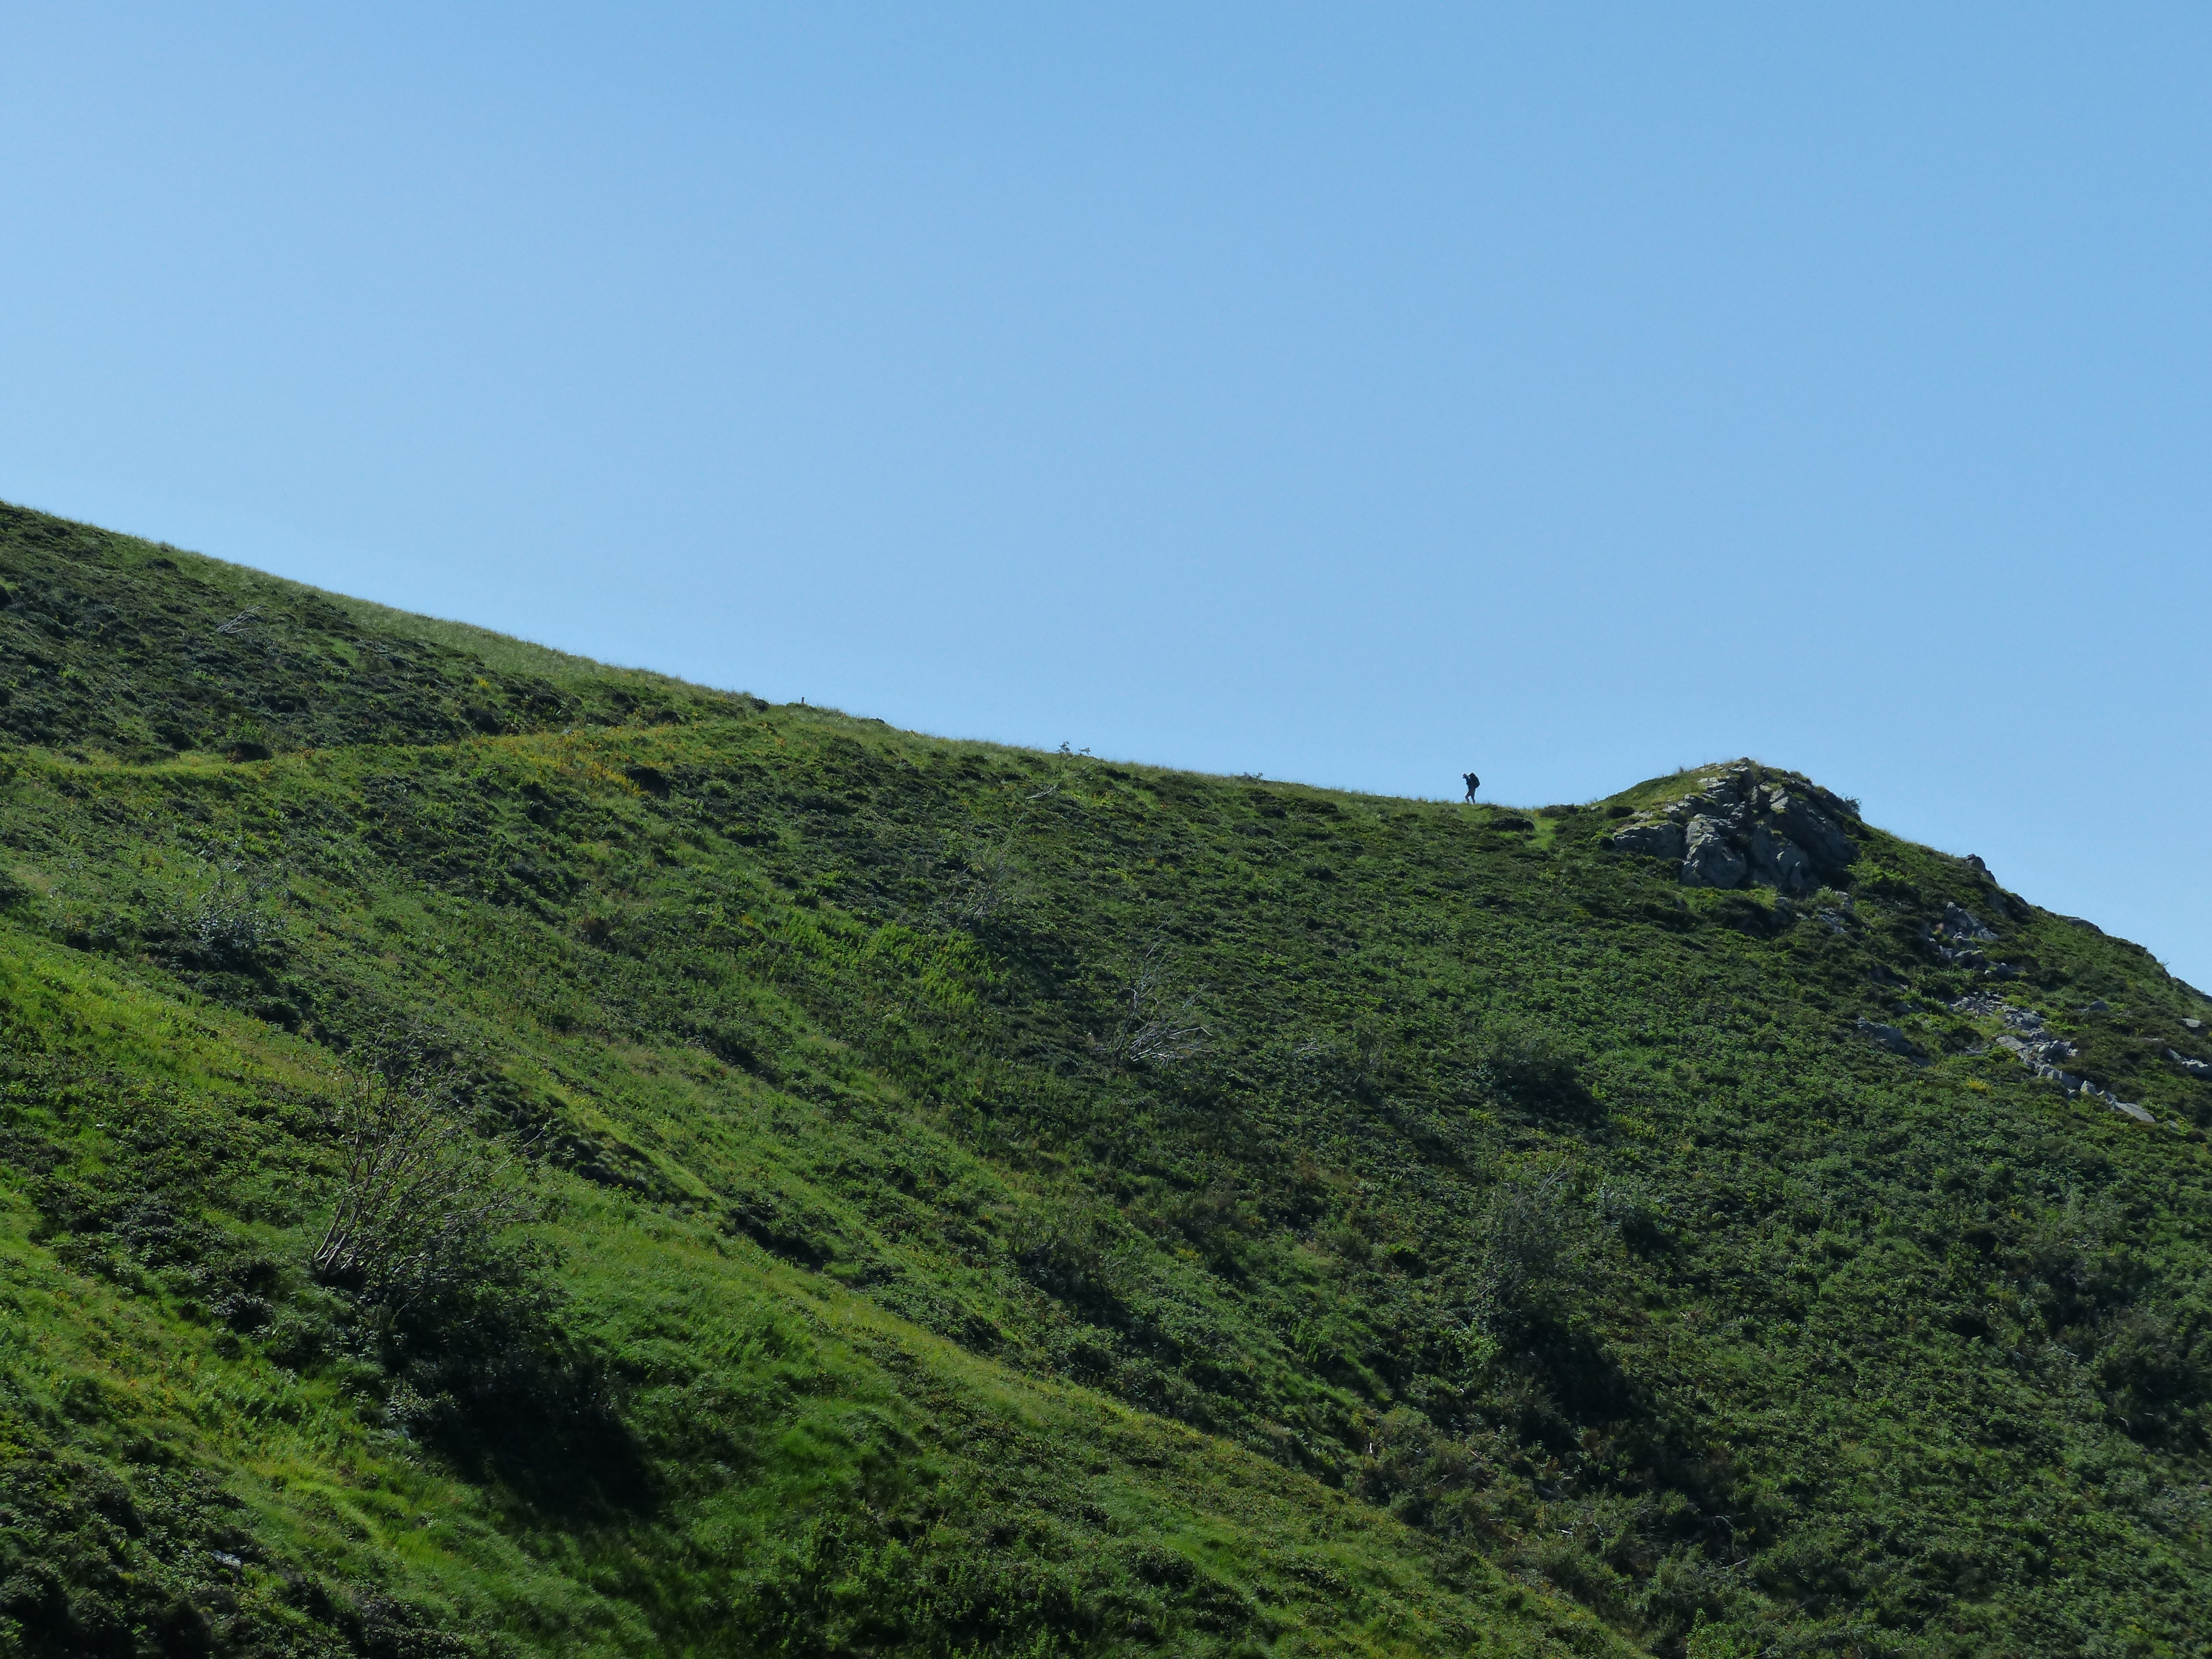
landscape, nature, forest, grass, person, mountain, trail, meadow, hill, alone, mountain range, cliff, hike, backpacker, human, alpine, highland, terrain, ridge, summit, mountains, grassland, vegetation, backpackers, plateau, fell, habitat, ecosystem, wanderer, on the go, landform, mountain pass, maritime alps, day trip, long distance trail, grassy slope, natural environment, geographical feature, mountainous landforms, gta, grande traversata delle alpi, monte pianard